New Berlin, Wisconsin

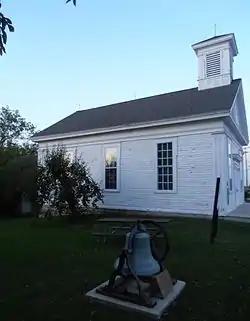
Freewill Baptist

The first settlers, Sidney Evans and P.G. Harrington, arrived in the northeastern part of what is now New Berlin in 1836. The area first came under local government in 1838 as part of the Town of Muskego, which at the time was composed of New Berlin and Muskego. The area that is now New Berlin was separated from Muskego in 1839 and named the Town of Mentor.